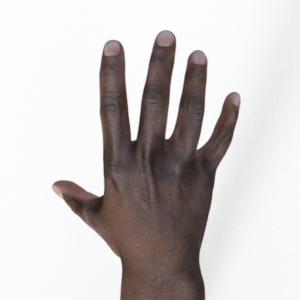
Label: paper